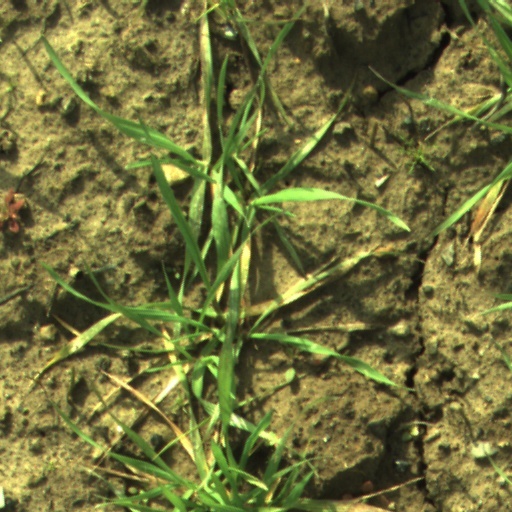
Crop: wheat